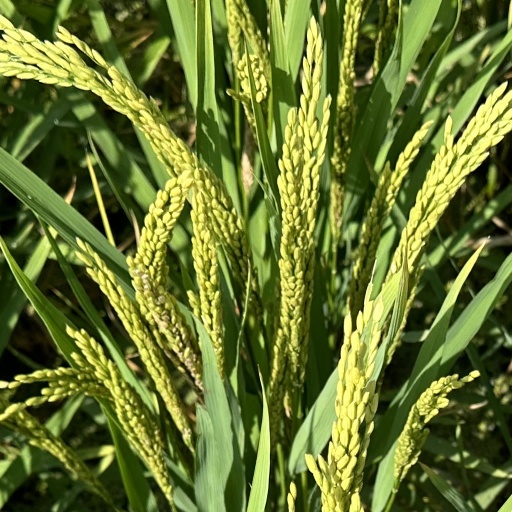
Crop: rice